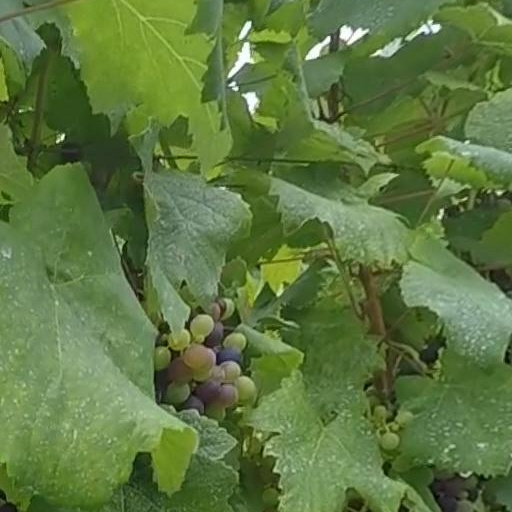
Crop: grape